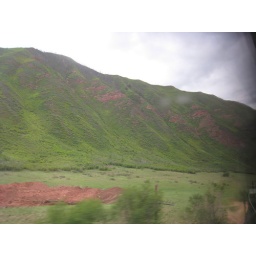
The mountains in Colorado are so beautiful and green